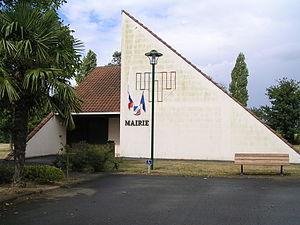
mairie de La Chapelle
La Chapelle est une commune du Sud-Ouest de la France, située dans le département de la Charente, en région Nouvelle-Aquitaine.